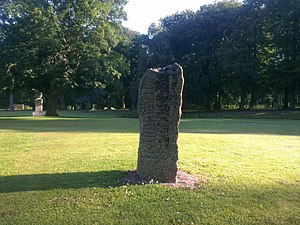
Flemløse-stenen 1
Flemløse-stenen 1 er en runesten, fundet i Flemløse på Sydfyn i 1623. Stenen lå ved opdagelsen på Flemløse kirkegård. Fynske Antiquiteter meddeler, at den tilforn lå på Voldtofte mark. Skonvig skriver, at den er flyttet fra en stor høj lige ved kirken, og Thomas Bang, at den stod på en høj ved Flemløse lige over for Lammemose. Nu er stenen opstillet i slotsparken til Jægerspris ved Grevinde Danners gravhøj sammen med Runestenen Flemløse 2 og Sønderby-stenen. Stenen hører til blandt de ældste runesten i Danmark.